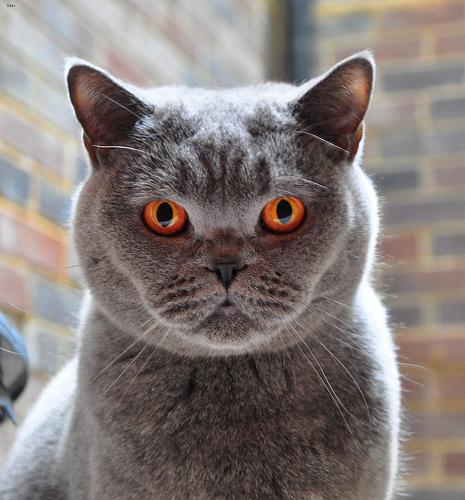
Breed: British Shorthair